1920 Auckland Rugby League season

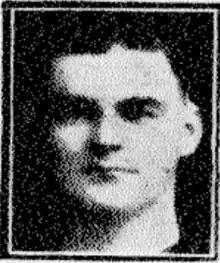
Bill Davidson

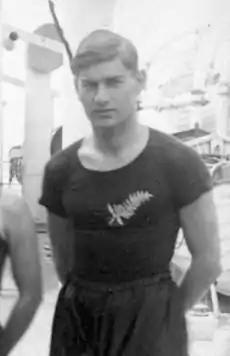
George Davidson

The following point scoring lists include Senior Championship matches and the Roope Rooster competition matches only. The lists are extremely incomplete for players from the City Rovers club who had no scoring whatsoever for their 24–17 win over Grafton Athletic, and their 66–13 win over the same opponents. In total the City team was missing the scorers of 118 of its points. Likewise Devonport United was missing scorers for 7 points, Newton Rangers for 13, Maritime for 3, Marist Old Boys for 15, and Grafton Athletic for 30 (from the two matches with City).